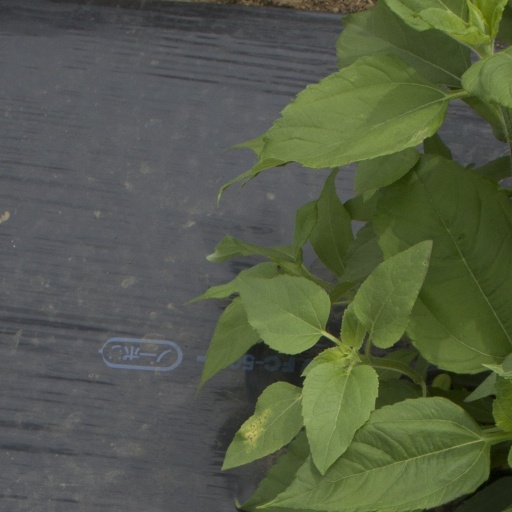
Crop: Jerusalem artichoke